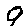
Label: 9